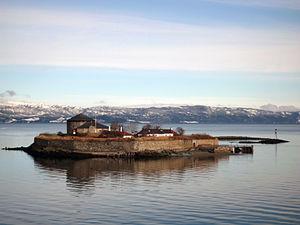
Munkholmen est un îlot situé au nord du port de Trondheim, dans le Trondheimsfjord. Au cours de l'histoire, l'îlot a successivement servi de lieu d'exécution, de monastère, de forteresse, de prison et même, durant la Seconde Guerre mondiale, de station de défense anti-aérienne. De nos jours, il s'agit simplement d'un lieu de détente et de tourisme.
L'abbaye de Nidarholm était une abbaye et monastère bénédictin situé sur l'île de Munkholmen dans le Trondheimsfjord, face à la ville de Trondheim, en Norvège.